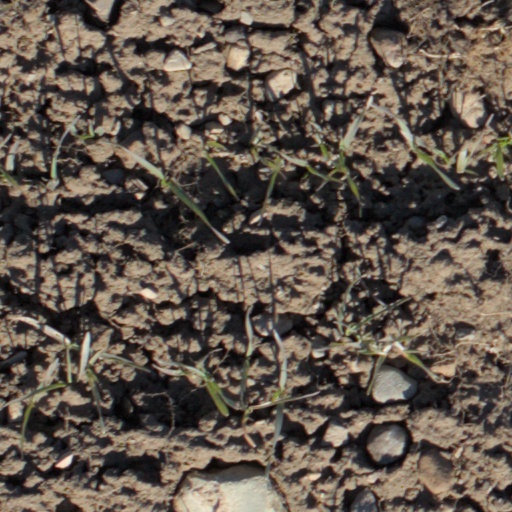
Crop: wheat